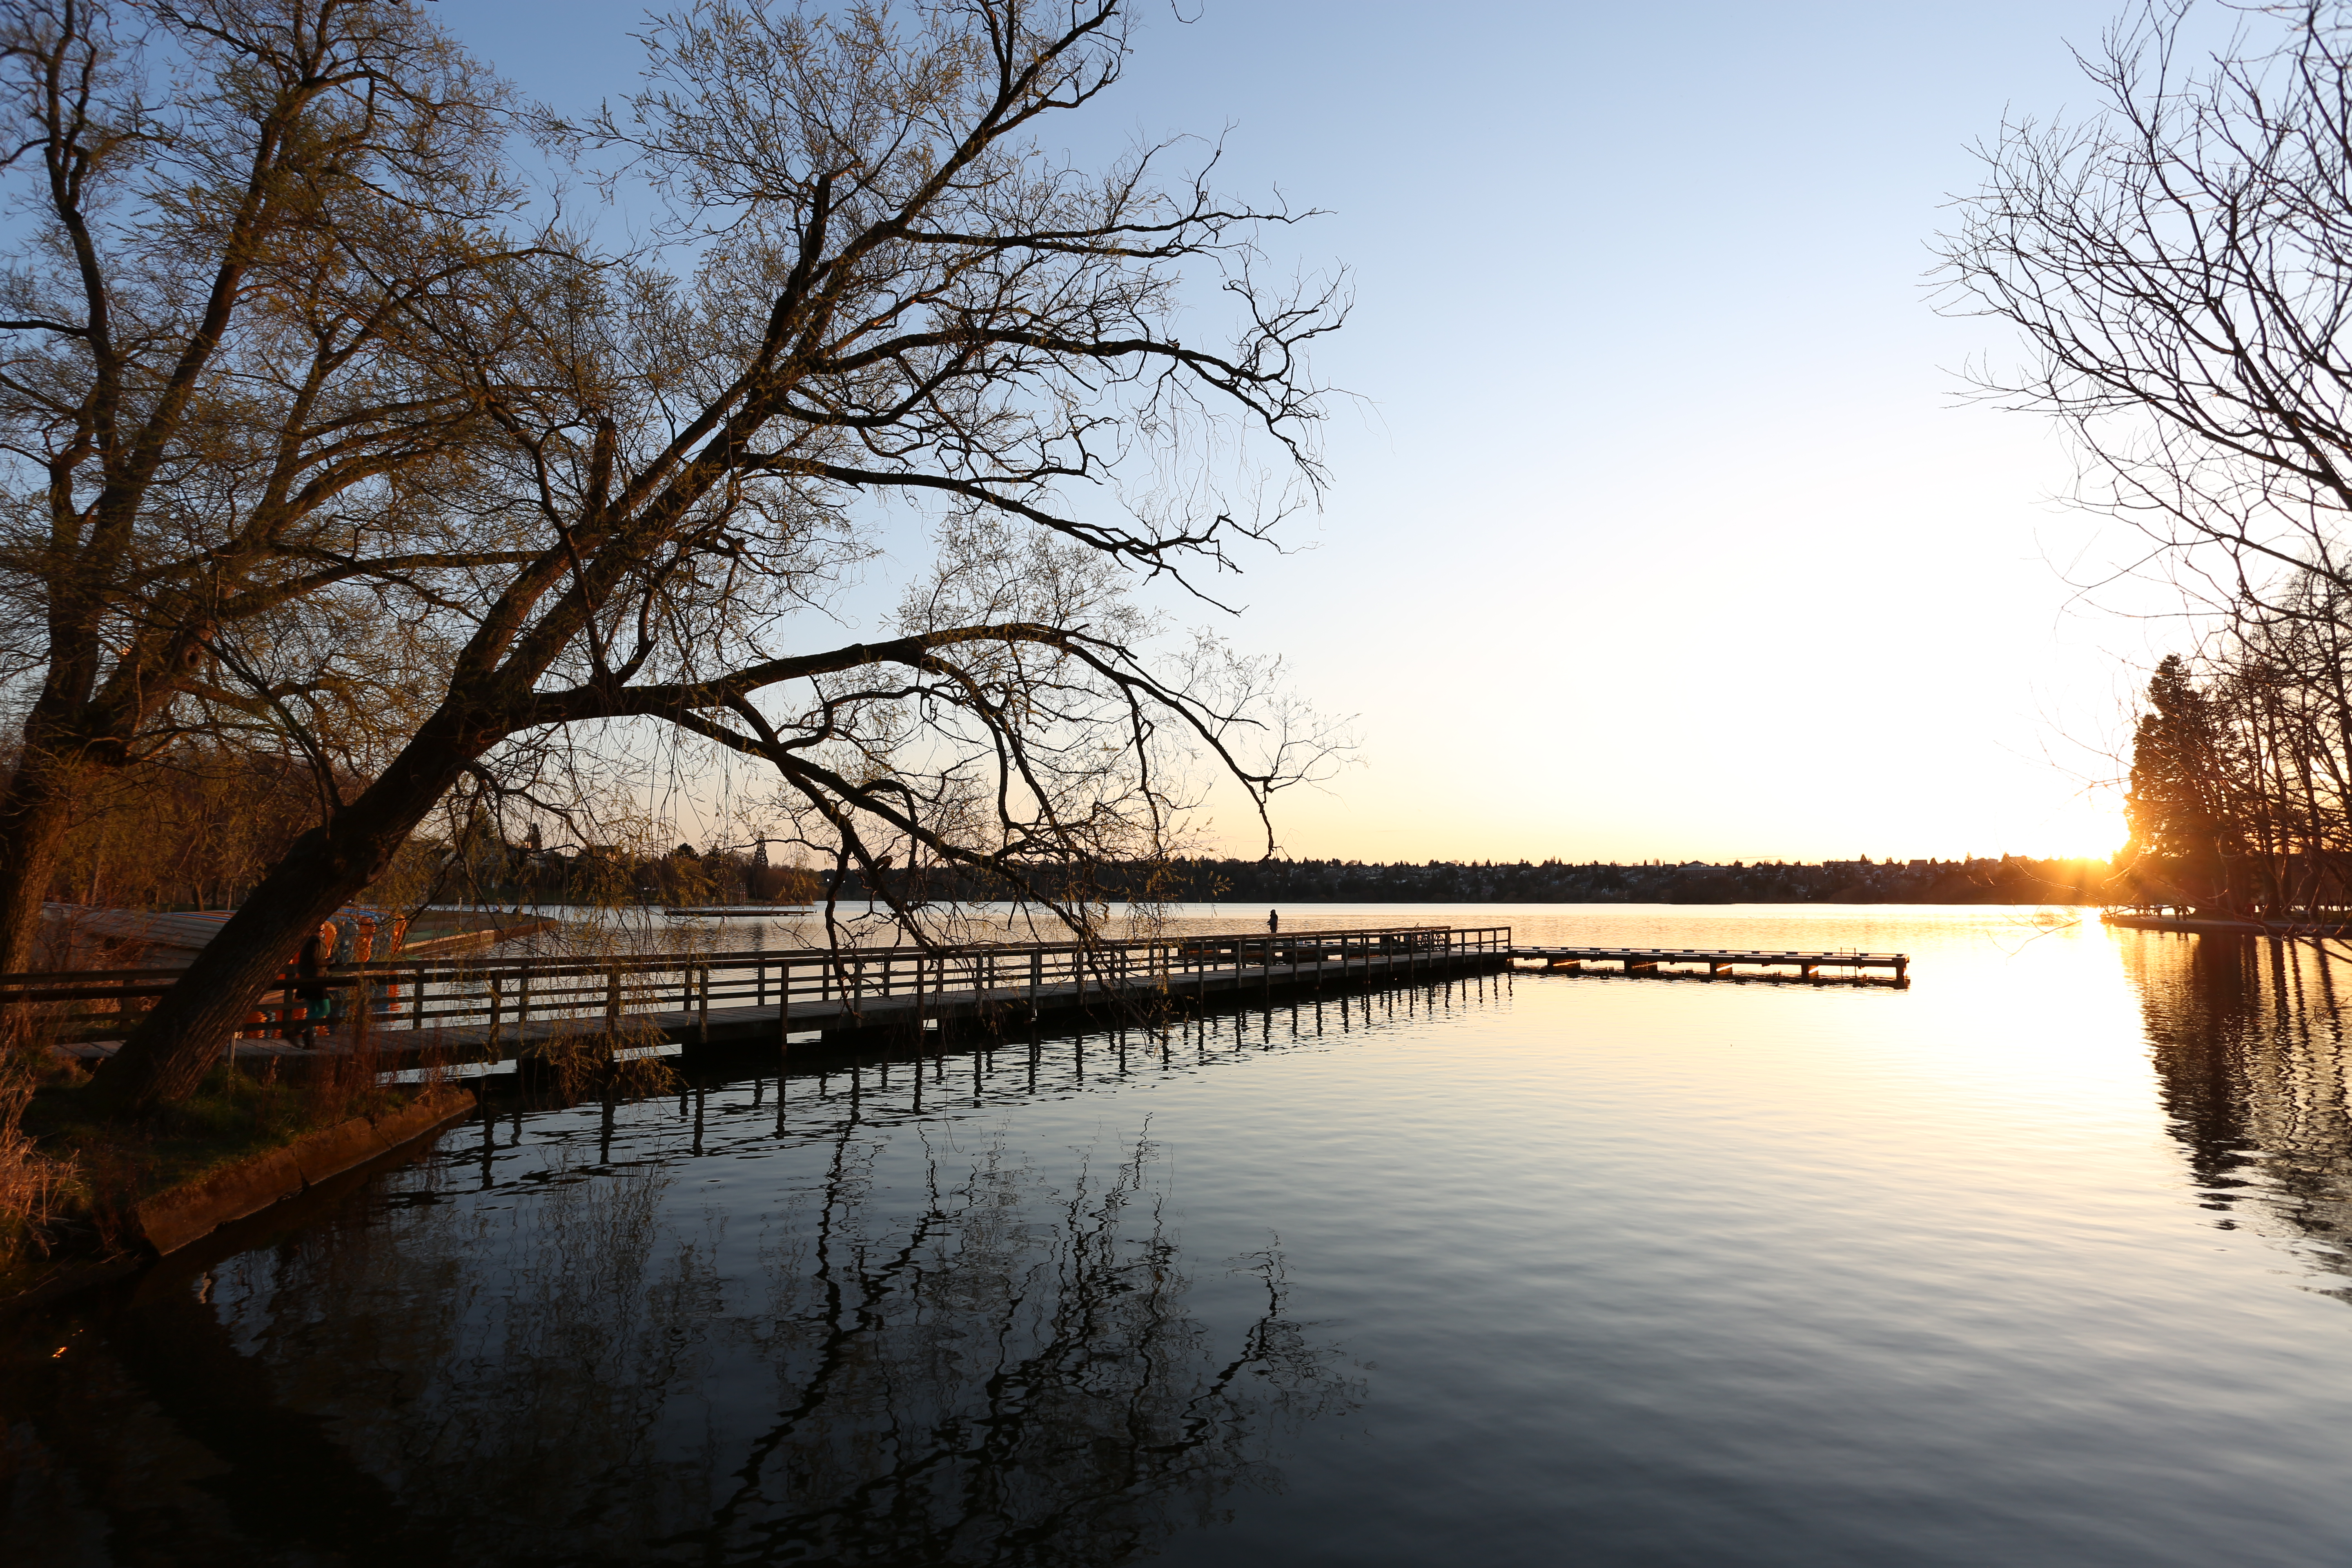
landscape, morning, pier, reflection, waterway, water, sky, tree, river, bank, winter, lake, plant, evening, branch, horizon, canal, wetland, sunlight, bridge, floodplain, spring, calm, bayou, reservoir, dawn, dusk, cloud, sunset